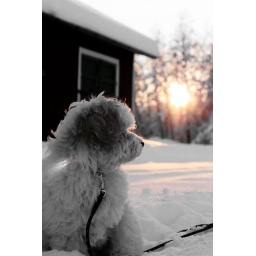
Taken in december of 2008, our dog chester chilling in front of a local boat house. Colors tuned in PS.